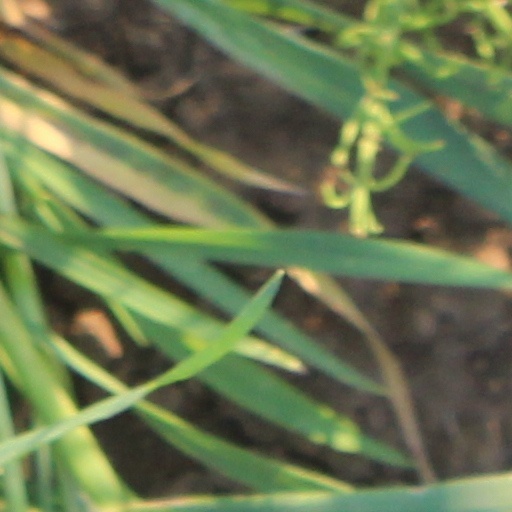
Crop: wheat